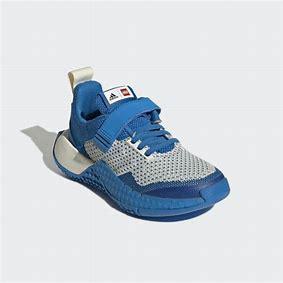
Brand: Adidas
Model: Lego Sport Pro